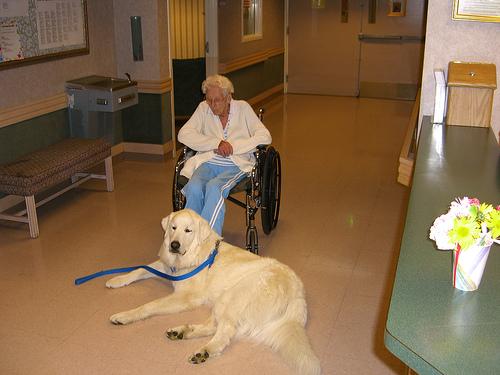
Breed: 225-n000073-Great_Pyrenees